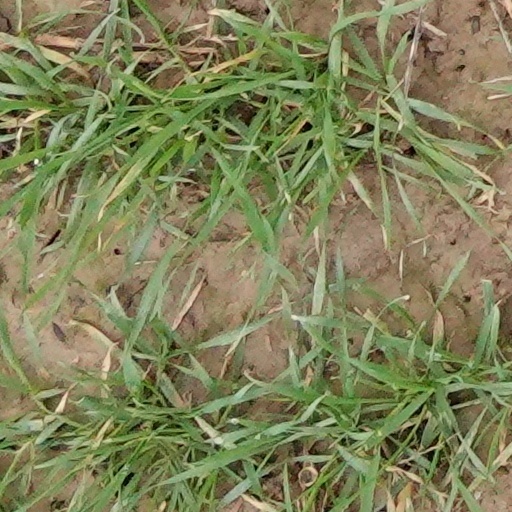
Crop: wheat